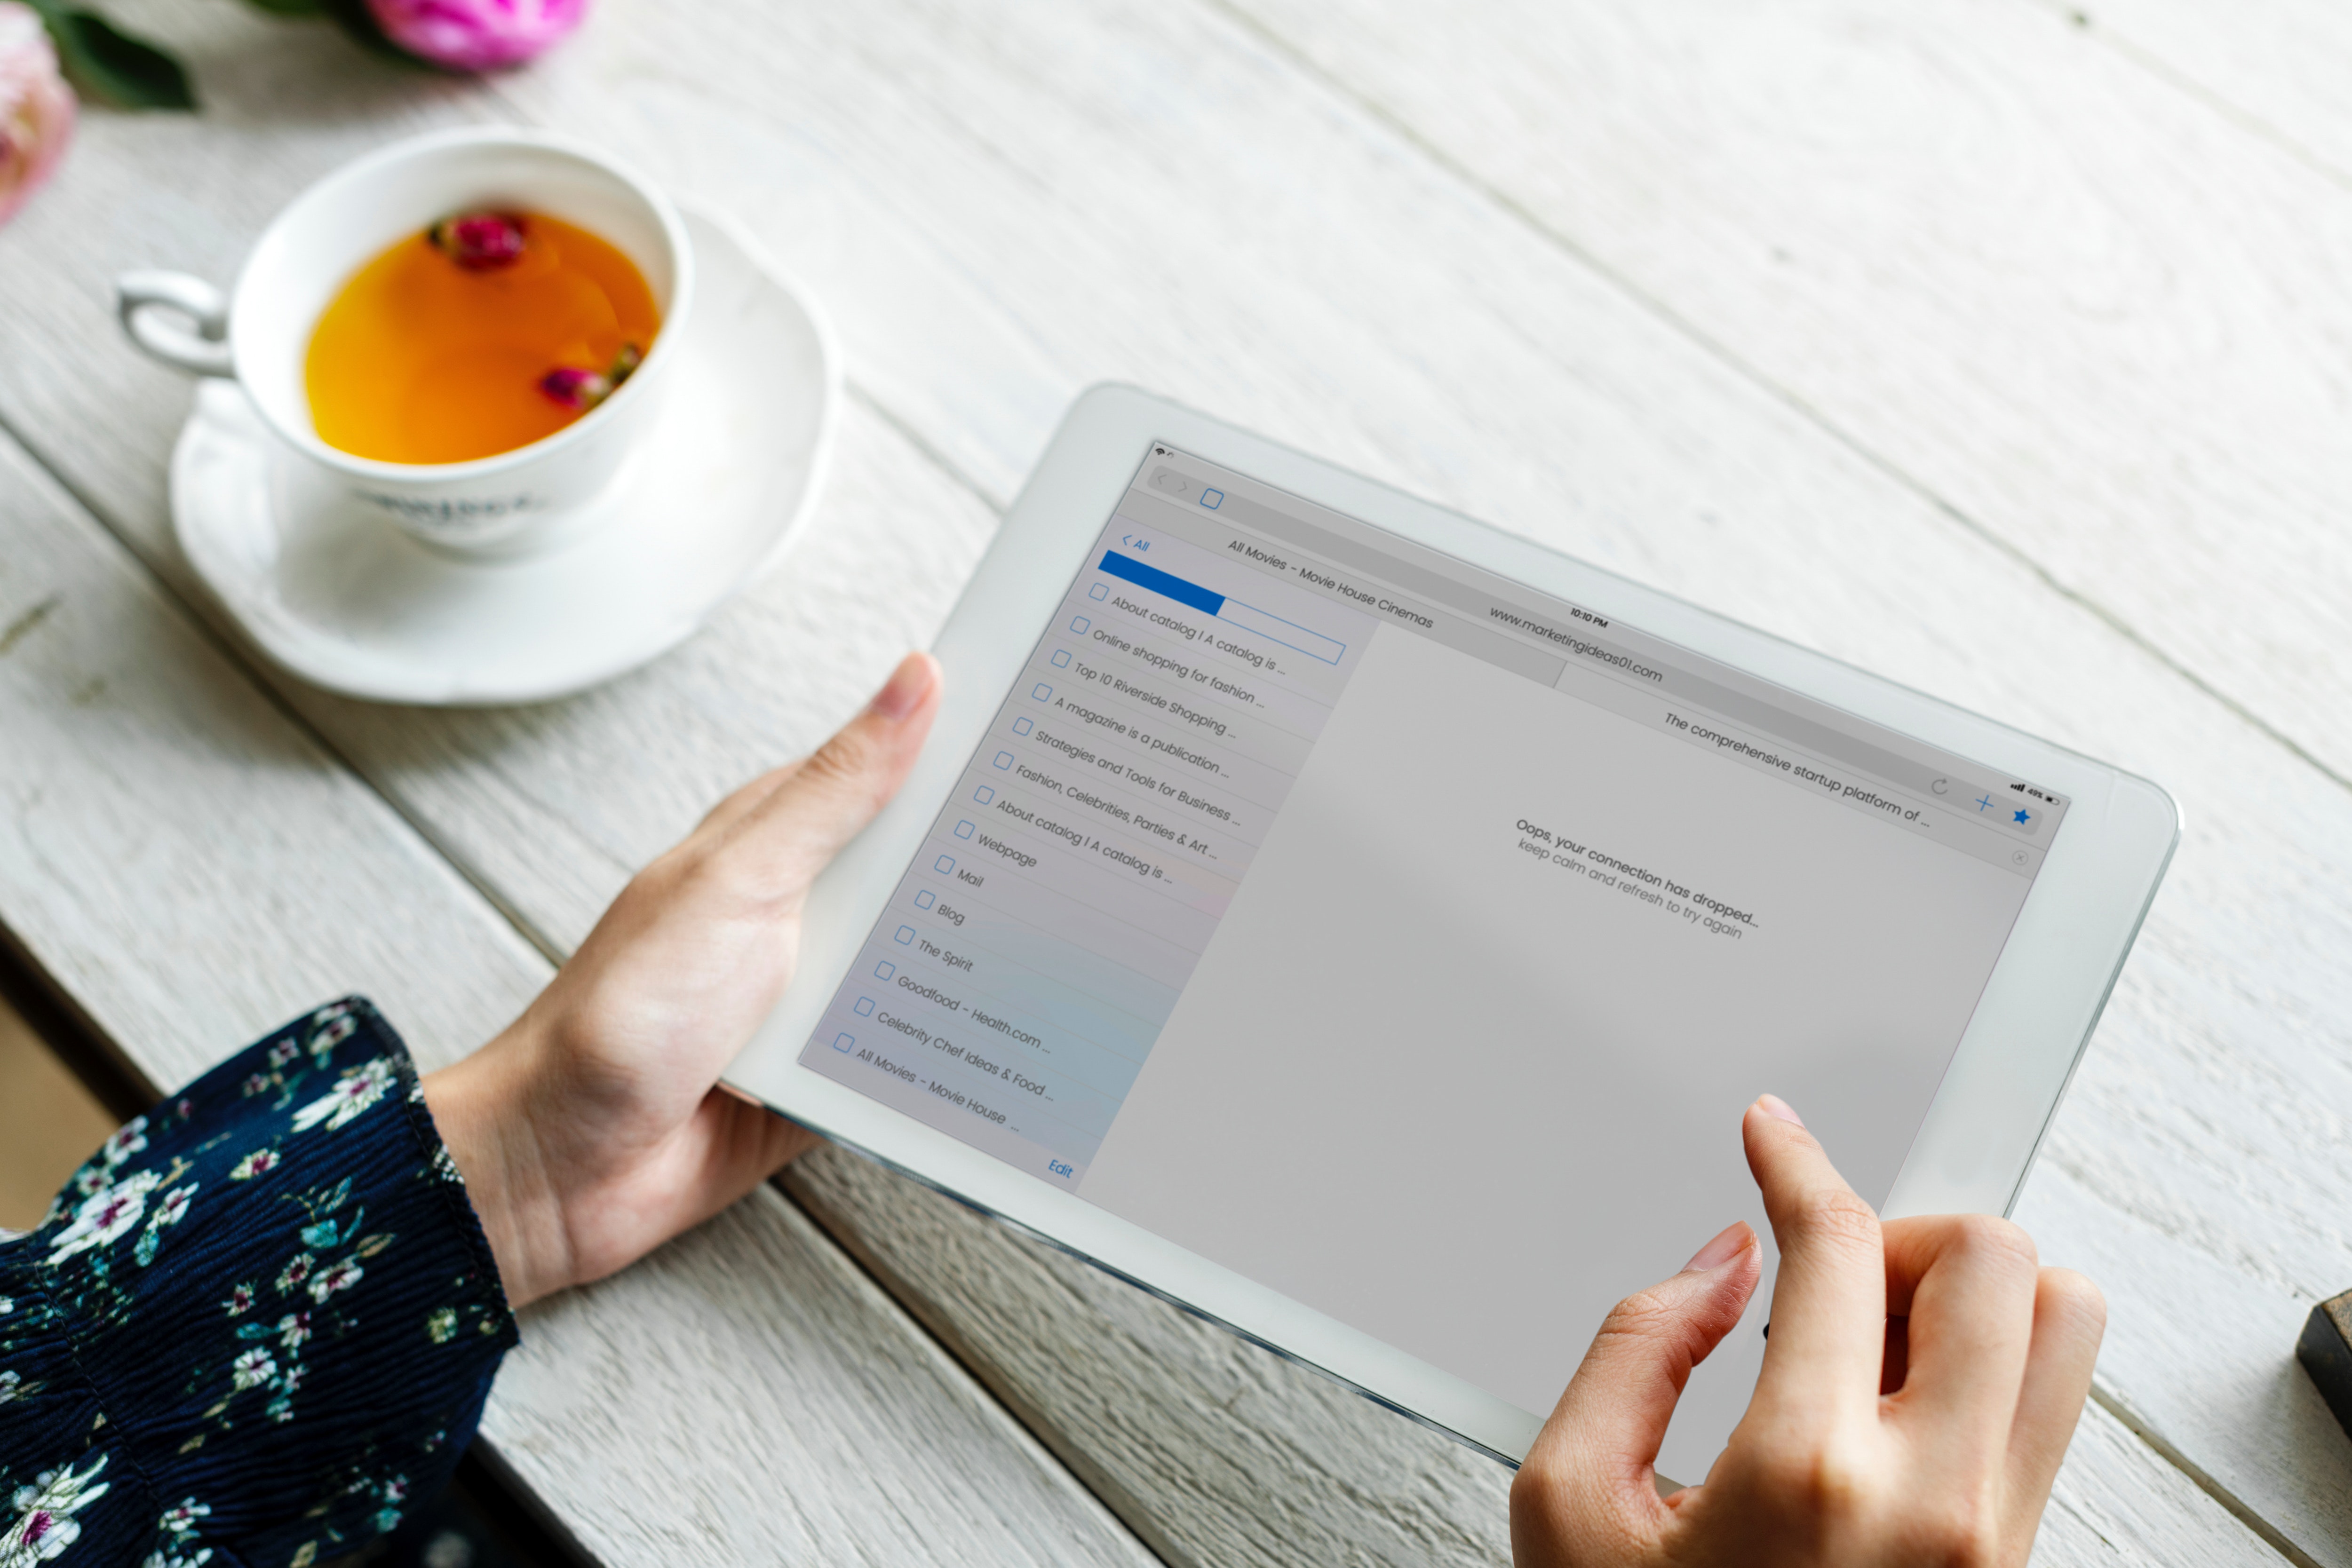
tablet computer, gadget, cup, technology, electronic device, hand, ipad, writing, coffee cup, computer, gesture, paper, writing instrument accessory, tableware